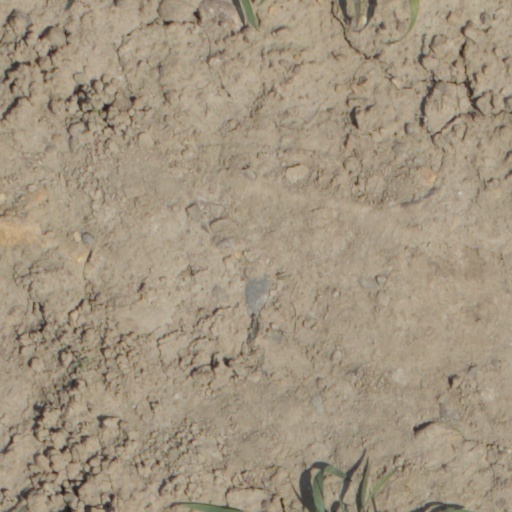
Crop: wheat